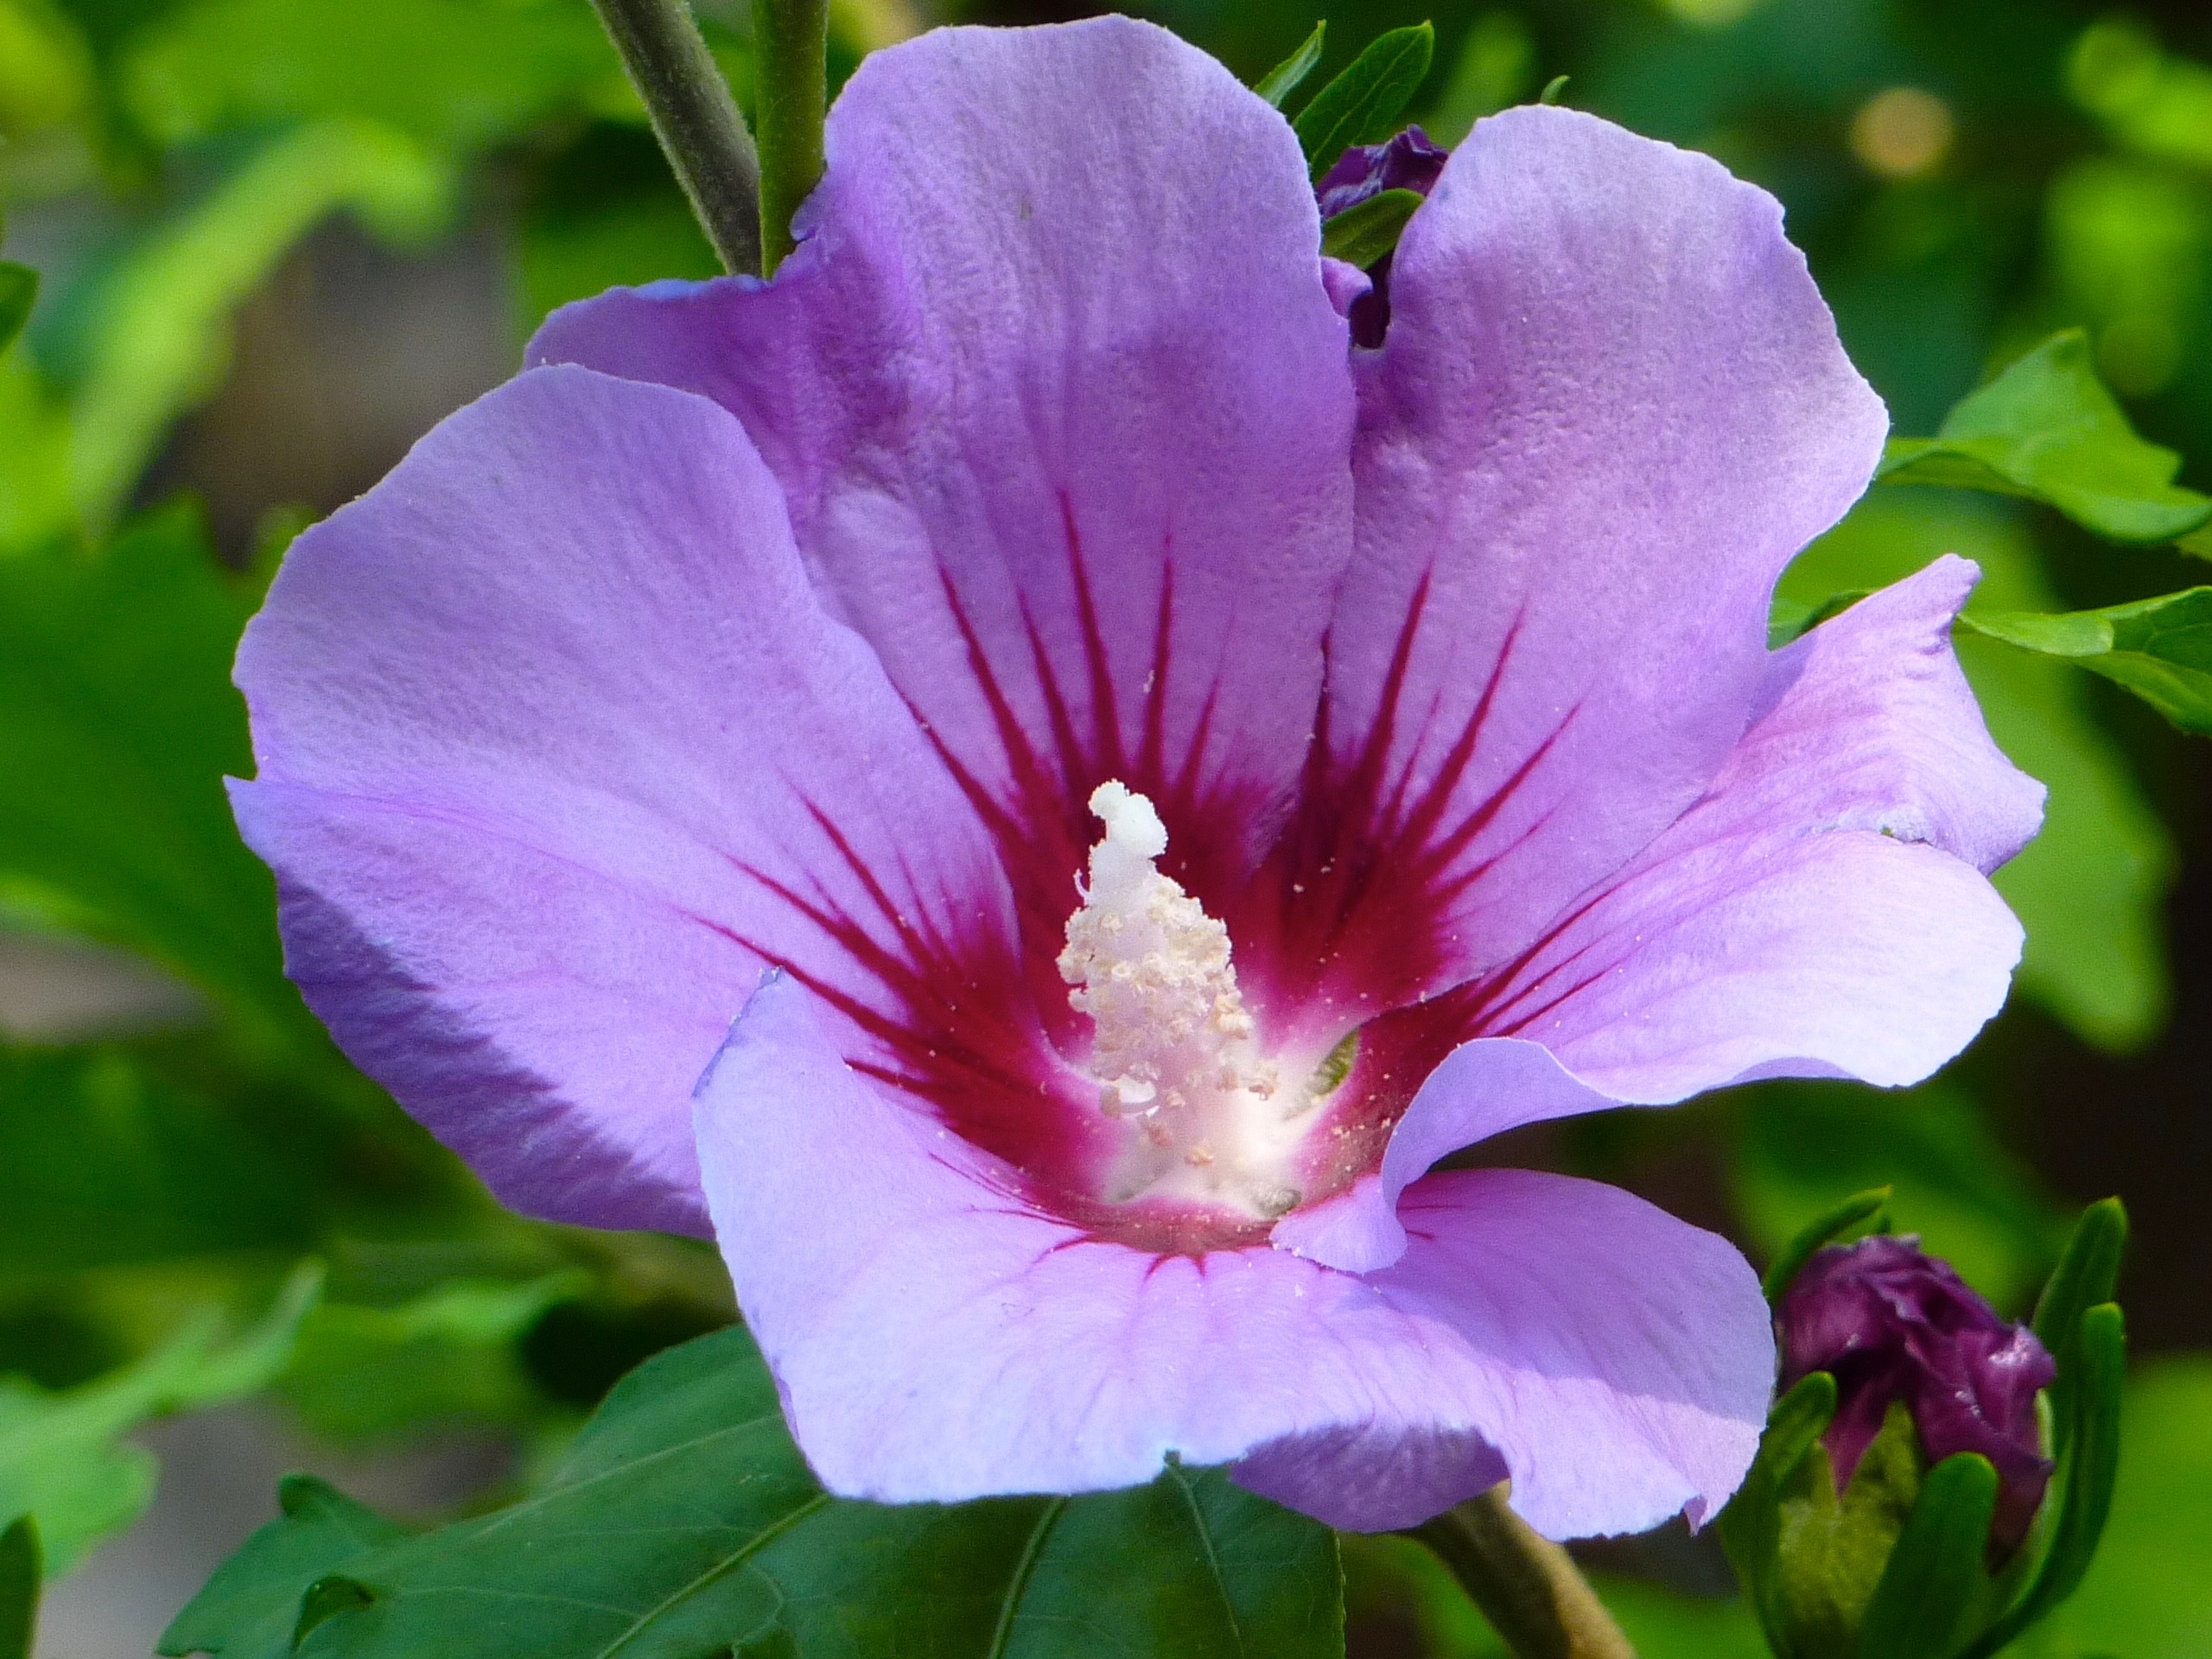
blossom, plant, flower, purple, petal, bloom, botany, flora, shrub, violet, hibiscus, macro photography, flowering plant, chinese hibiscus, land plant